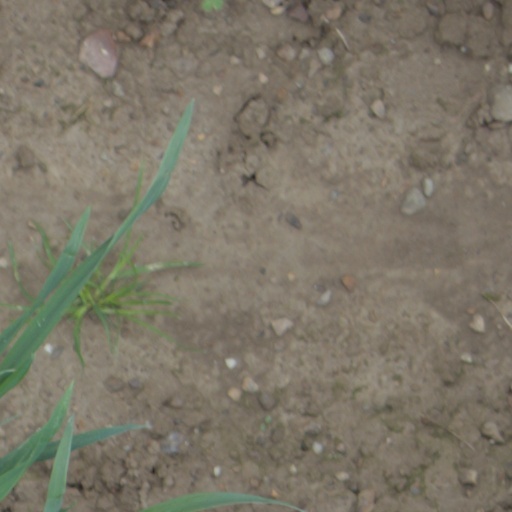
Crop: wheat